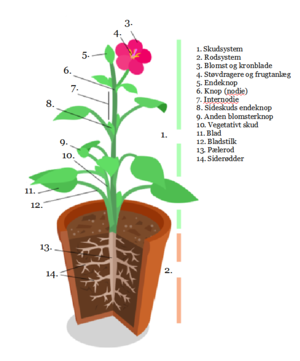
Plantemorfologi / Vegetative og reproduktive karaktertræk
Et diagram, der viser en ægte tokimbladet.
Illustration af de morfologisk vigtigste dele af en tokimbladet plante med danske tekster. 1. Skudsystem 2. Rodsystem 3. Blomst og kronblade 4. Støvdragere og frugtanlæg 5. Endeknop 6. Knop (nodie) 7. Internodie 8. Sideskuds endeknop 9. Anden blomsterknop 10. Vegetativt skud 11. Blad 12. Bladstilk 13. Pælerod 14. Siderødder
Plantemorfologi eller fytomorfologi er studiet af planternes fysiske form og ydre opbygning. Dette ses oftest som adskilt fra planteanatomi, der er studiet af planternes indre opbygning, i særdeleshed på det mikroskopiske niveau. Planternes morfologi er især nyttig ved planters artsbestemmelse på baggrund af udseendet.